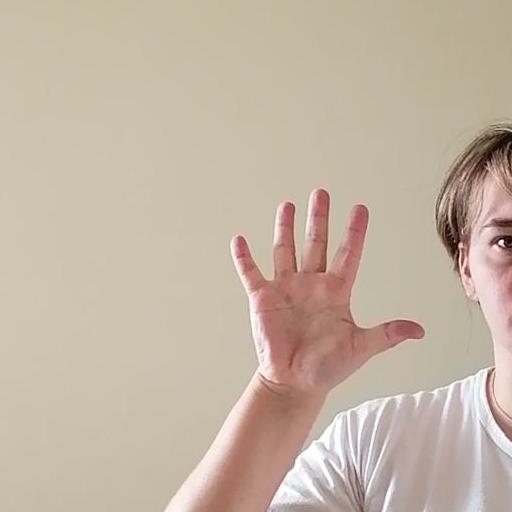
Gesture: palm